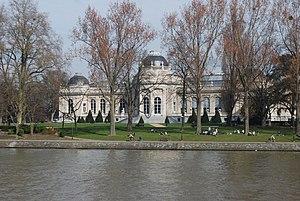
Vue des bords de la Meuse à Liège, entre le pont de chemin de fer du Val Benoît et le pont Albert Ier.
Arthur Van Hecke est un peintre et lithographe français du Groupe de Roubaix. Peintre de portraits, de marines, de fleurs, il est né à Roubaix le 20 mars 1924 et mort à Hondschoote, le 25 janvier 2003.